Chew Man Fu

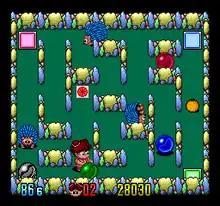
Gameplay screenshot

The single-screen levels are inhabited by enemies, who can be killed by the firing of one of the balls. When a ball hits an enemy, it will continue moving in the same direction, intervening walls, and pushing the player backwards slightly. Balls can also be pushed forwards or pulled backwards, including around corners. Once a ball is placed onto its pad, it can be still be moved. Also included is a small bonus Kick-Ball game for two players, which doubles as practice with the control system.